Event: Nepal Earthquake
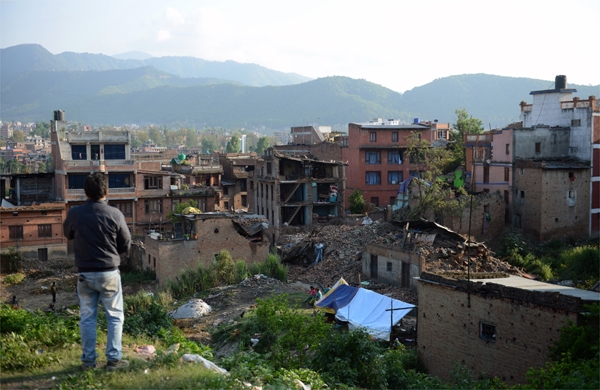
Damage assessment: damage